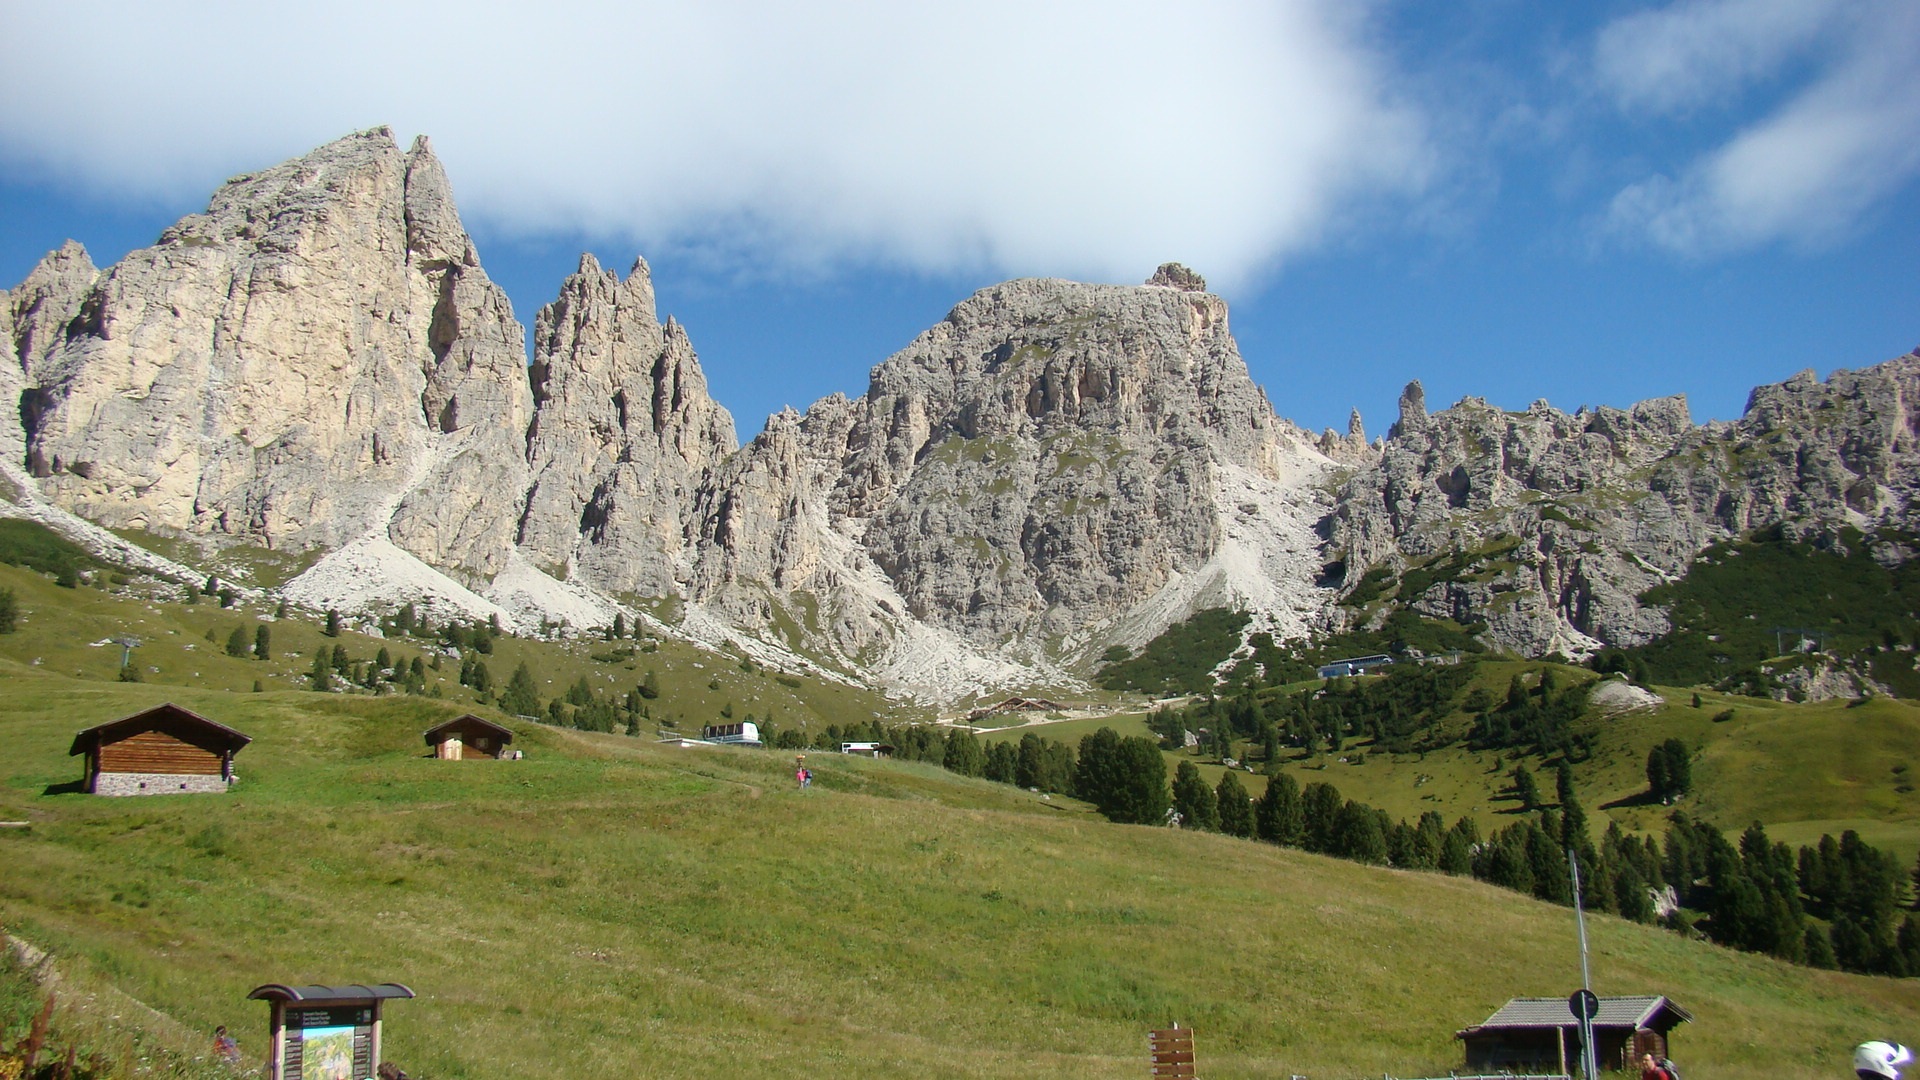
walking, mountain, meadow, adventure, valley, mountain range, alpine, ridge, mountains, alps, badlands, plateau, dolomites, landform, south tyrol, mountain pass, geographical feature, mountainous landforms